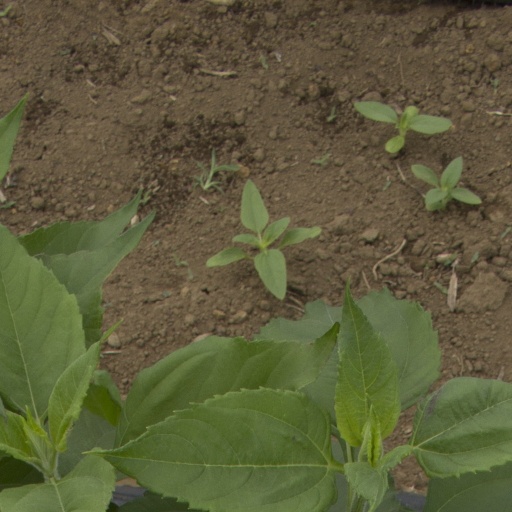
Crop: Jerusalem artichoke